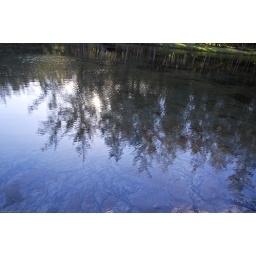
Reflections of pine trees in Anawangin Cove, Zambales